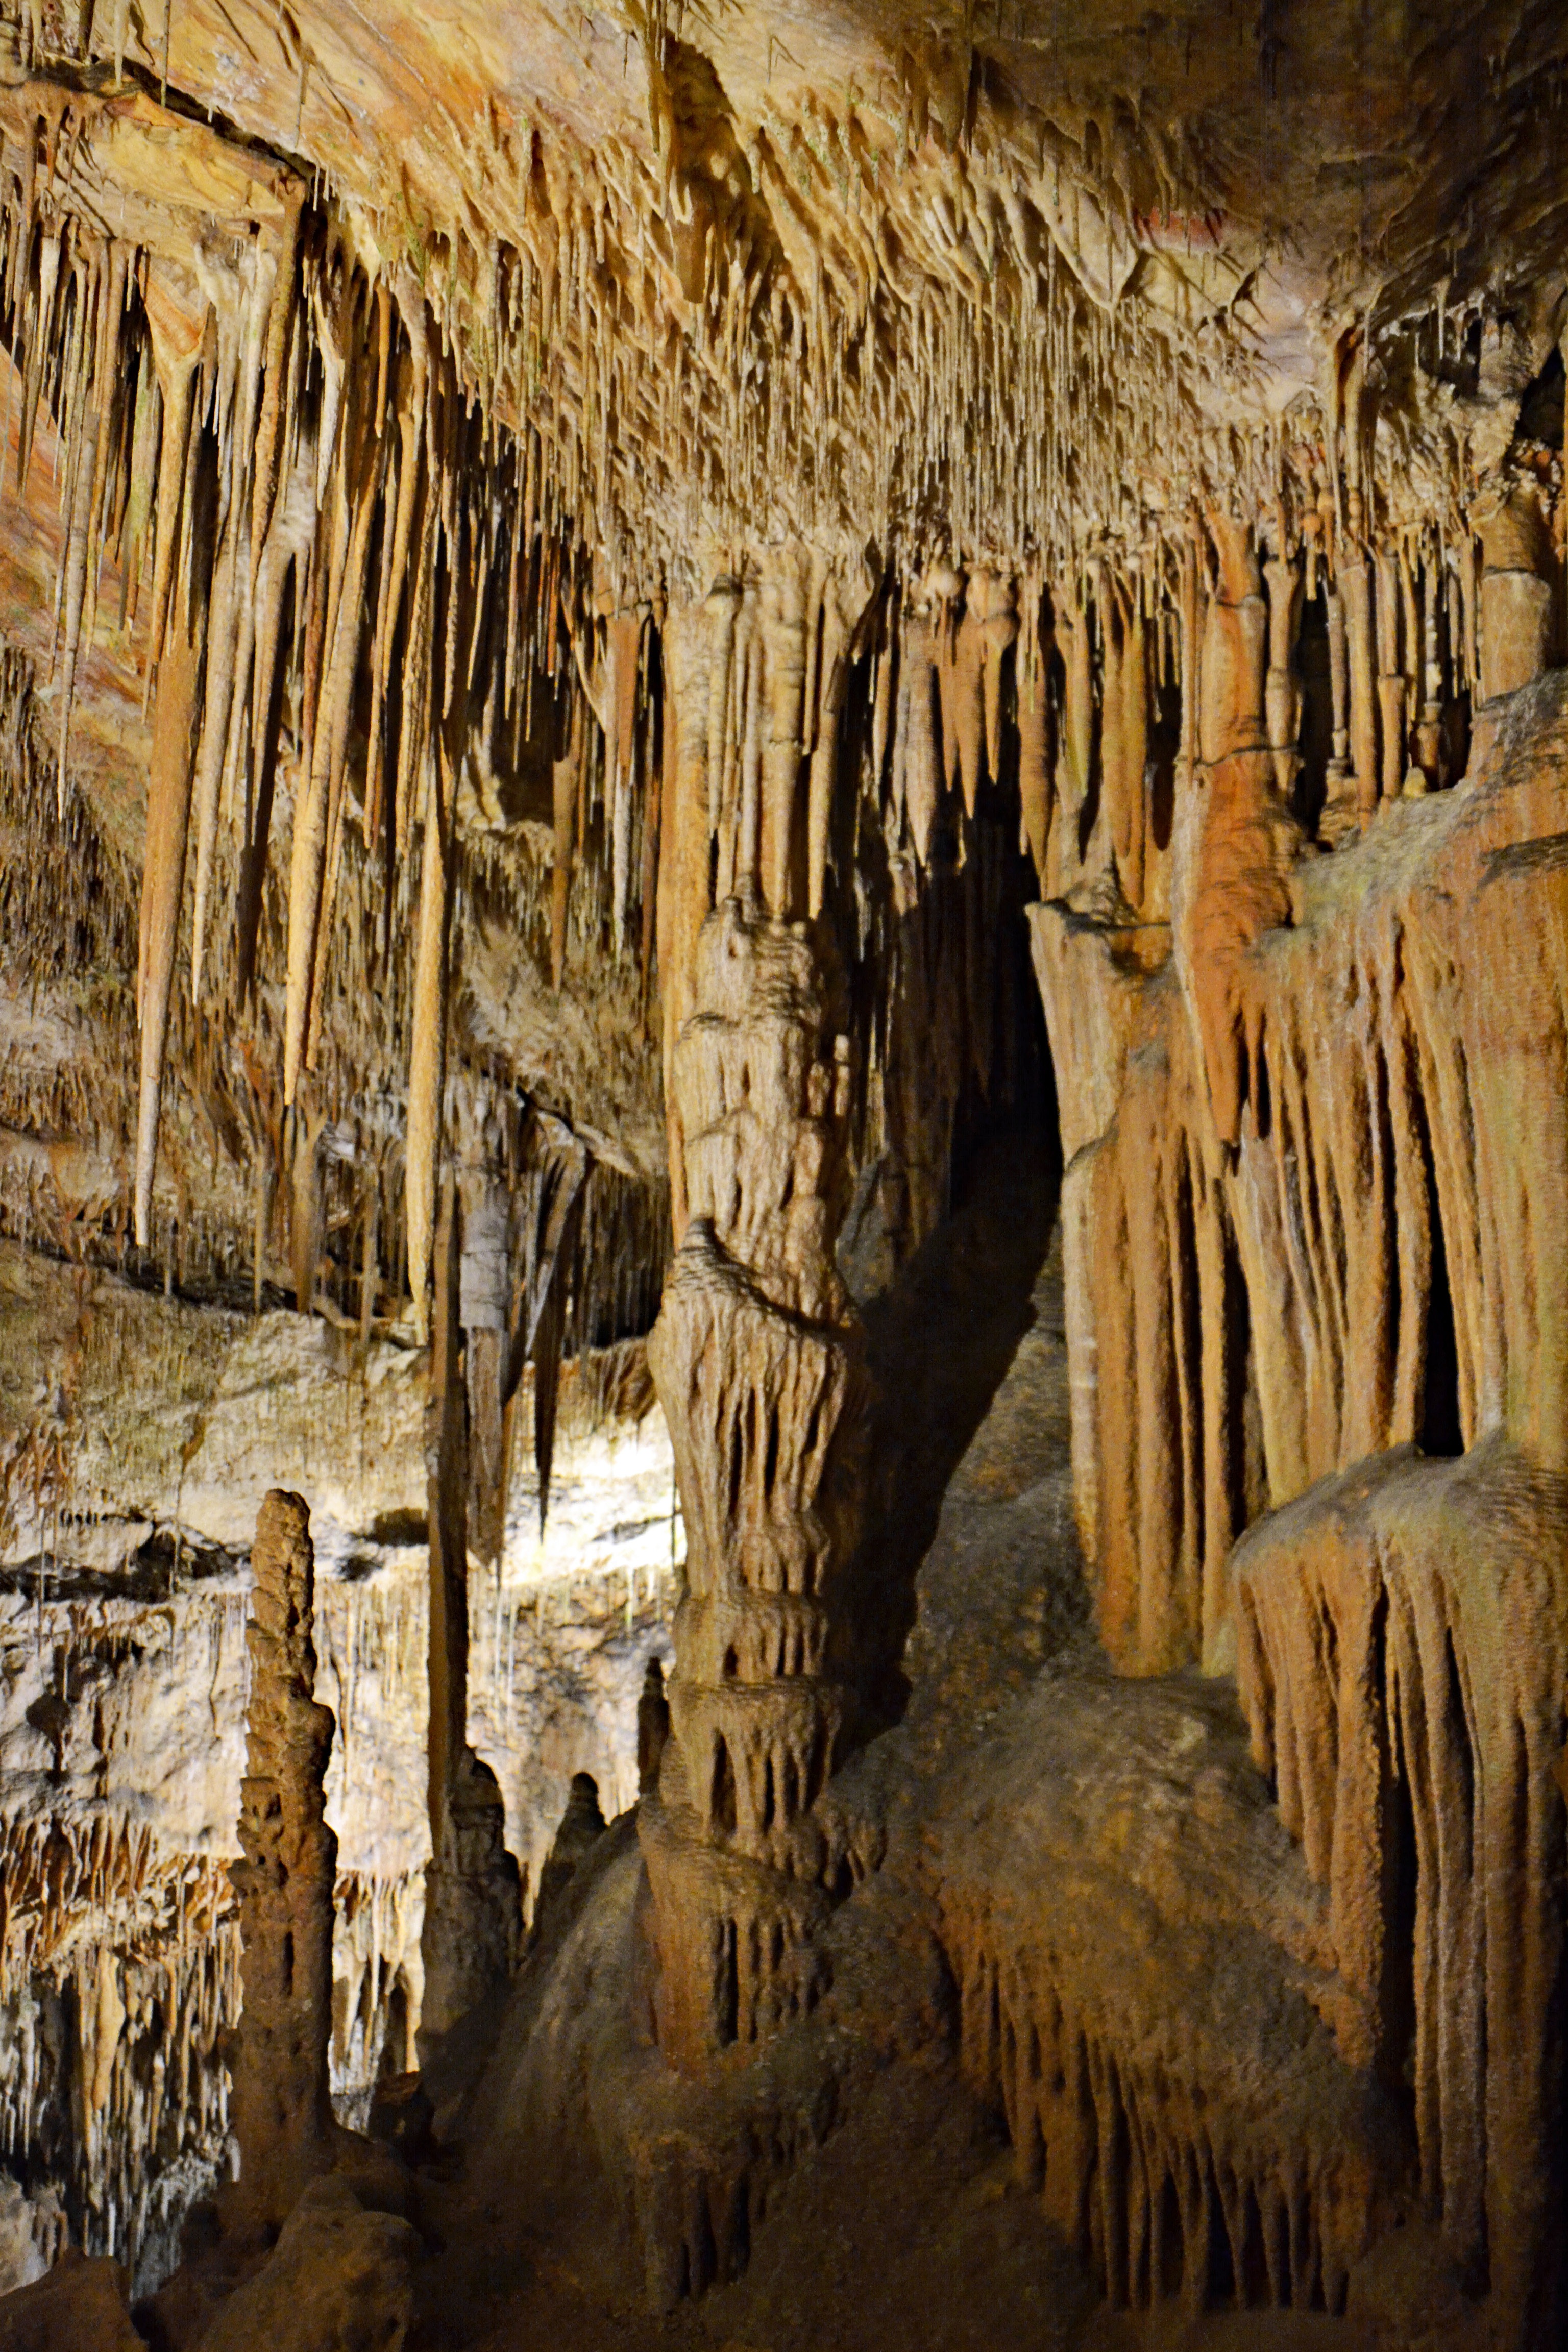
formation, cave, holiday, places of interest, spain, mallorca, stalagmite, stalactite, landform, balearic islands, stalactite cave, geographical feature, pit cave, speleothem, drach